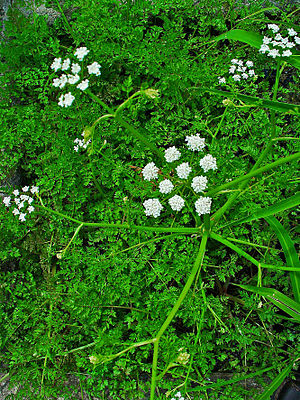
Klaseskærm
Klaseskærm er en slægt af planter, der består af omkring 40 arter, hvoraf fem findes vildtvoksende i Danmark.